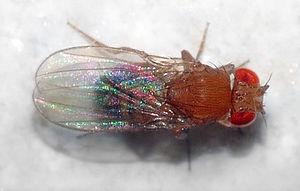
Drosophilidae est une famille de mouches de l'ordre des Diptères.
Les diptères ou Diptera sont un ordre de la classe des insectes. Il s'agit de l'un des ordres dominants en matière de nombre d'espèces. On retrouve plus de 150 000 espèces de mouches décrites. Ce groupe comprend des espèces désignées par les noms vernaculaires de mouches, syrphes, moustiques, taons, moucherons, etc.
La drosophile ou mouche du vinaigre est une espèce d'insectes diptères brachycères de la famille des Drosophilidae.